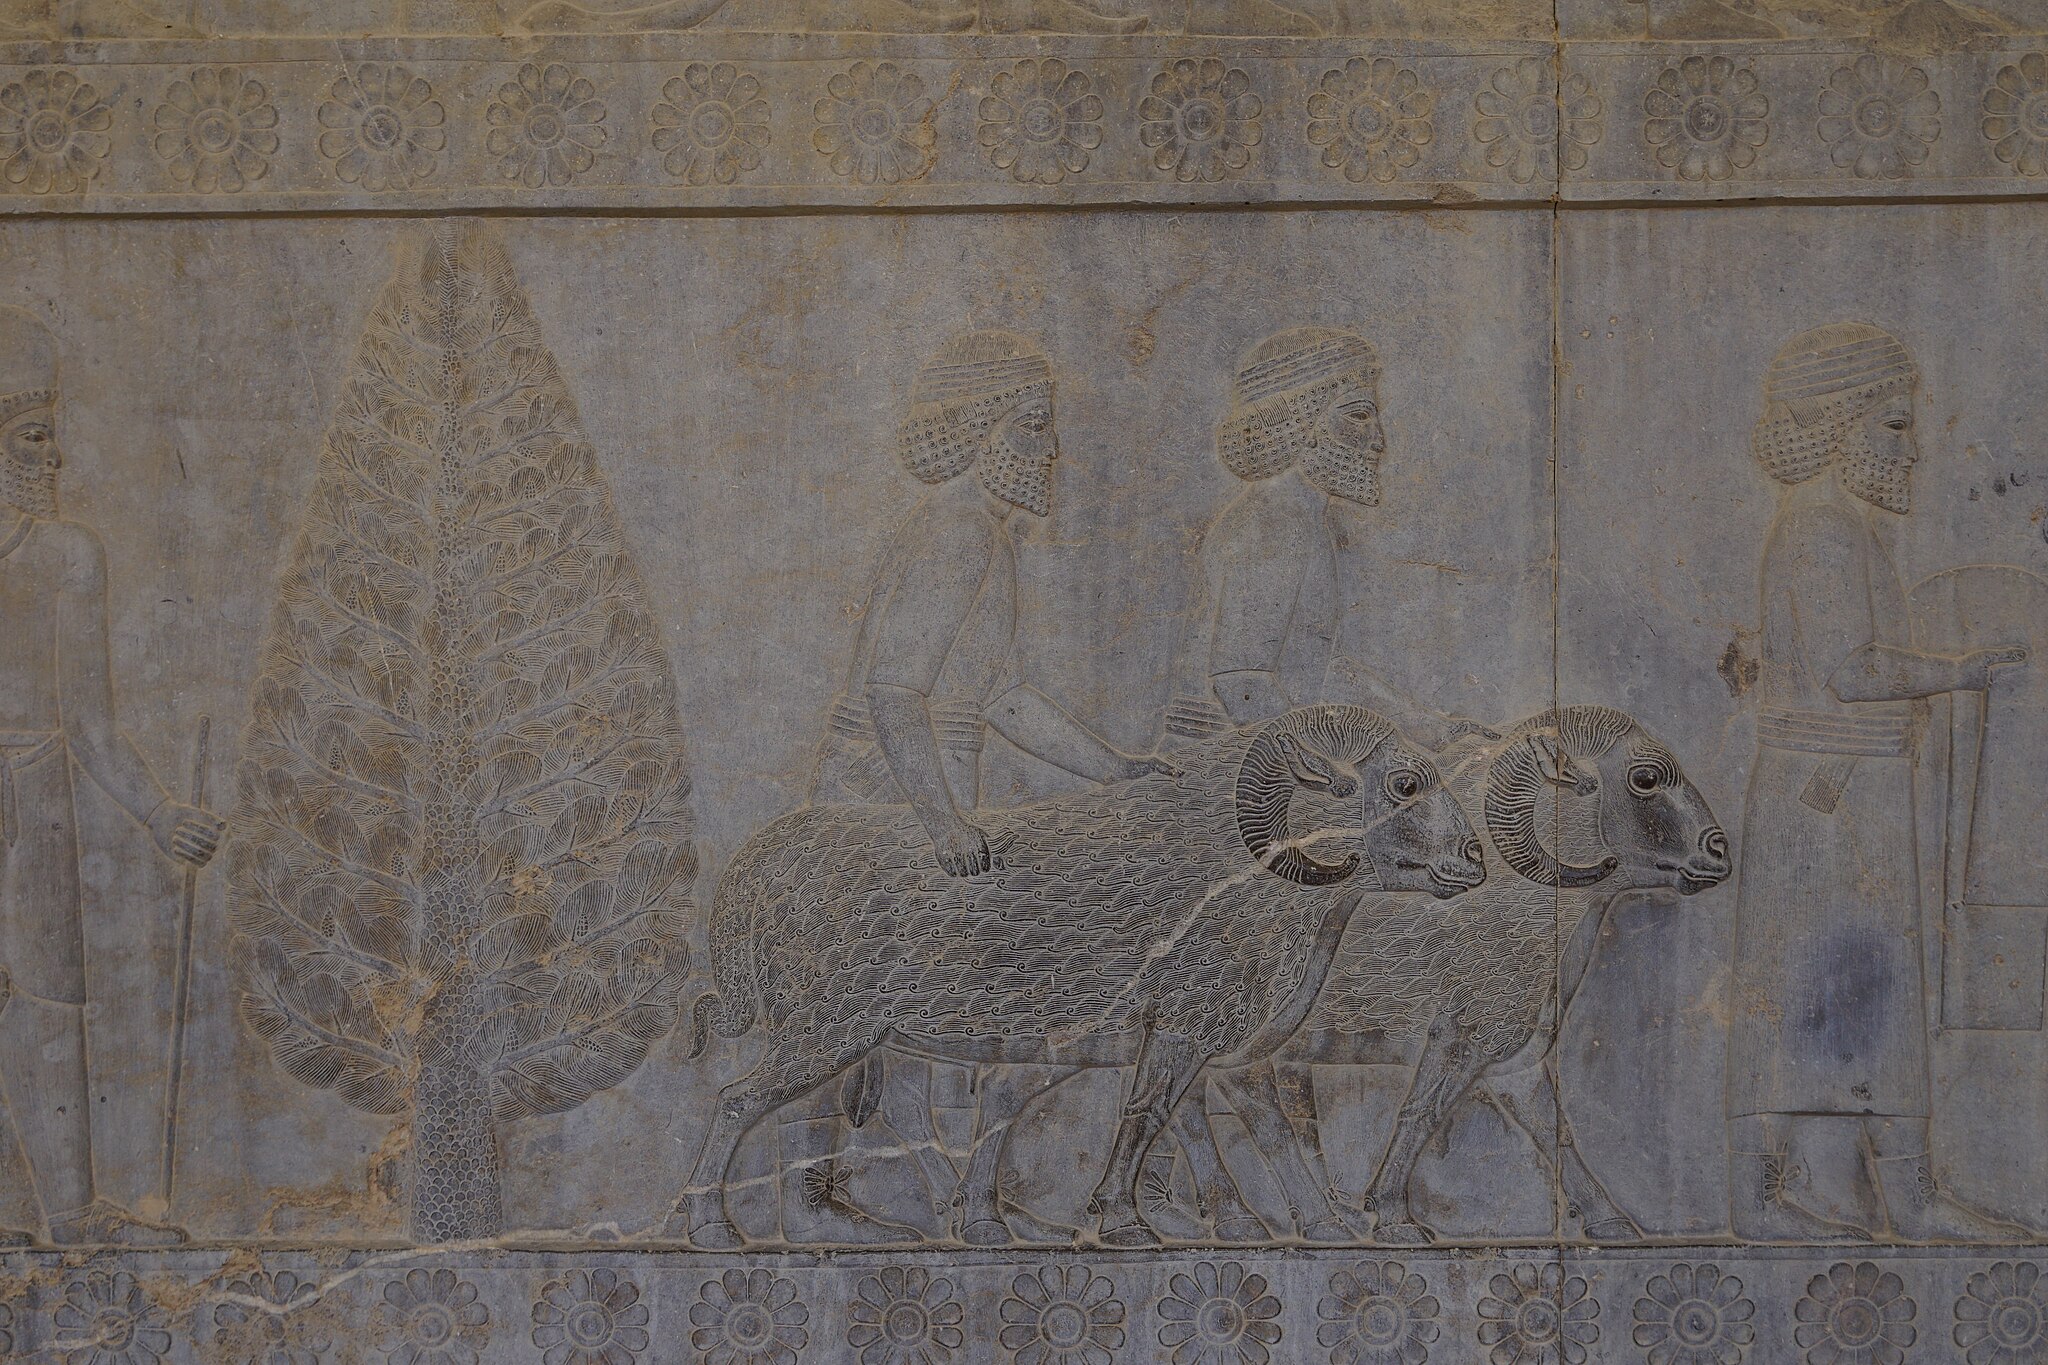
Title: Persepolis (20537238604)
Description: Persepolis
Date: 2015-08-21 07:36
Categories: Flickr images reviewed by FlickreviewR 2, 2015 in Persepolis, Assyrian delegation, Apadana